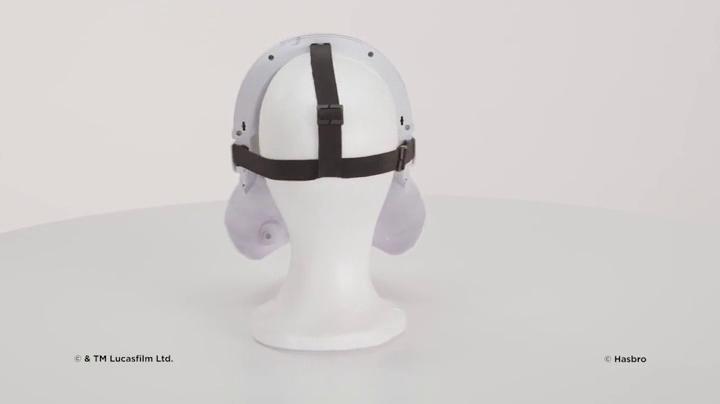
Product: Star Wars: The Last Jedi First Order Stormtrooper Electronic Mask
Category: Clothing, Shoes & Jewelry | Costumes & Accessories | Men | Masks
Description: First Order Stormtrooper Electronic mask with voice amplifier.
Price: $34.93
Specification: ProductDimensions:4.6x8.5x11inches|ItemWeight:1pounds|ShippingWeight:1.25pounds(Viewshippingratesandpolicies)|DomesticShipping:ItemcanbeshippedwithinU.S.|InternationalShipping:ThisitemcanbeshippedtoselectcountriesoutsideoftheU.S.LearnMore|ASIN:B01N3AYU5J|Itemmodelnumber:C1413|Manufacturerrecommendedage:5yearsandup|Batteries:3AAbatteriesrequired.(included)